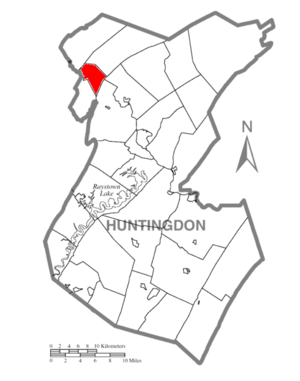
Spruce Creek Township est un township situé au centre du comté de Huntingdon, en Pennsylvanie, aux États-Unis. En 2010, il comptait une population de 240 habitants.